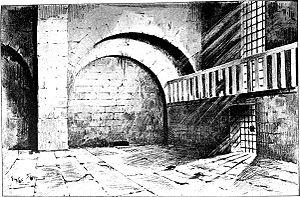
La prison de l’Abbaye est une ancienne prison française située à Paris qui fut en usage de 1522 à 1854.